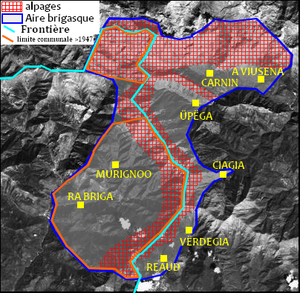
La Terre brigasque, entre deux frontières et quatre communes.
La Terre brigasque désigne une aire ethno-linguistique située dans le nord-est du département des Alpes-Maritimes, aux confins de la France et de l'Italie, ainsi que dans les provinces de la Ligurie et du Piémont italiens.